Kirkland Hall

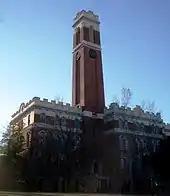
Recent Kirkland

In 1884–1885, Vanderbilt University experienced a low point. Enrollment dropped, and arsonists set fire to the Main Building and others. The Main Building withstood this disaster and remained one of the most imposing structures on campus. About a decade later, in 1899, with the help of a new endowment totaling $1.2 million, the heating and sewage systems on campus were rebuilt. The Main Building was connected to Science Hall via pipes, and water closets in the Main Building met the water supply demands of the college.